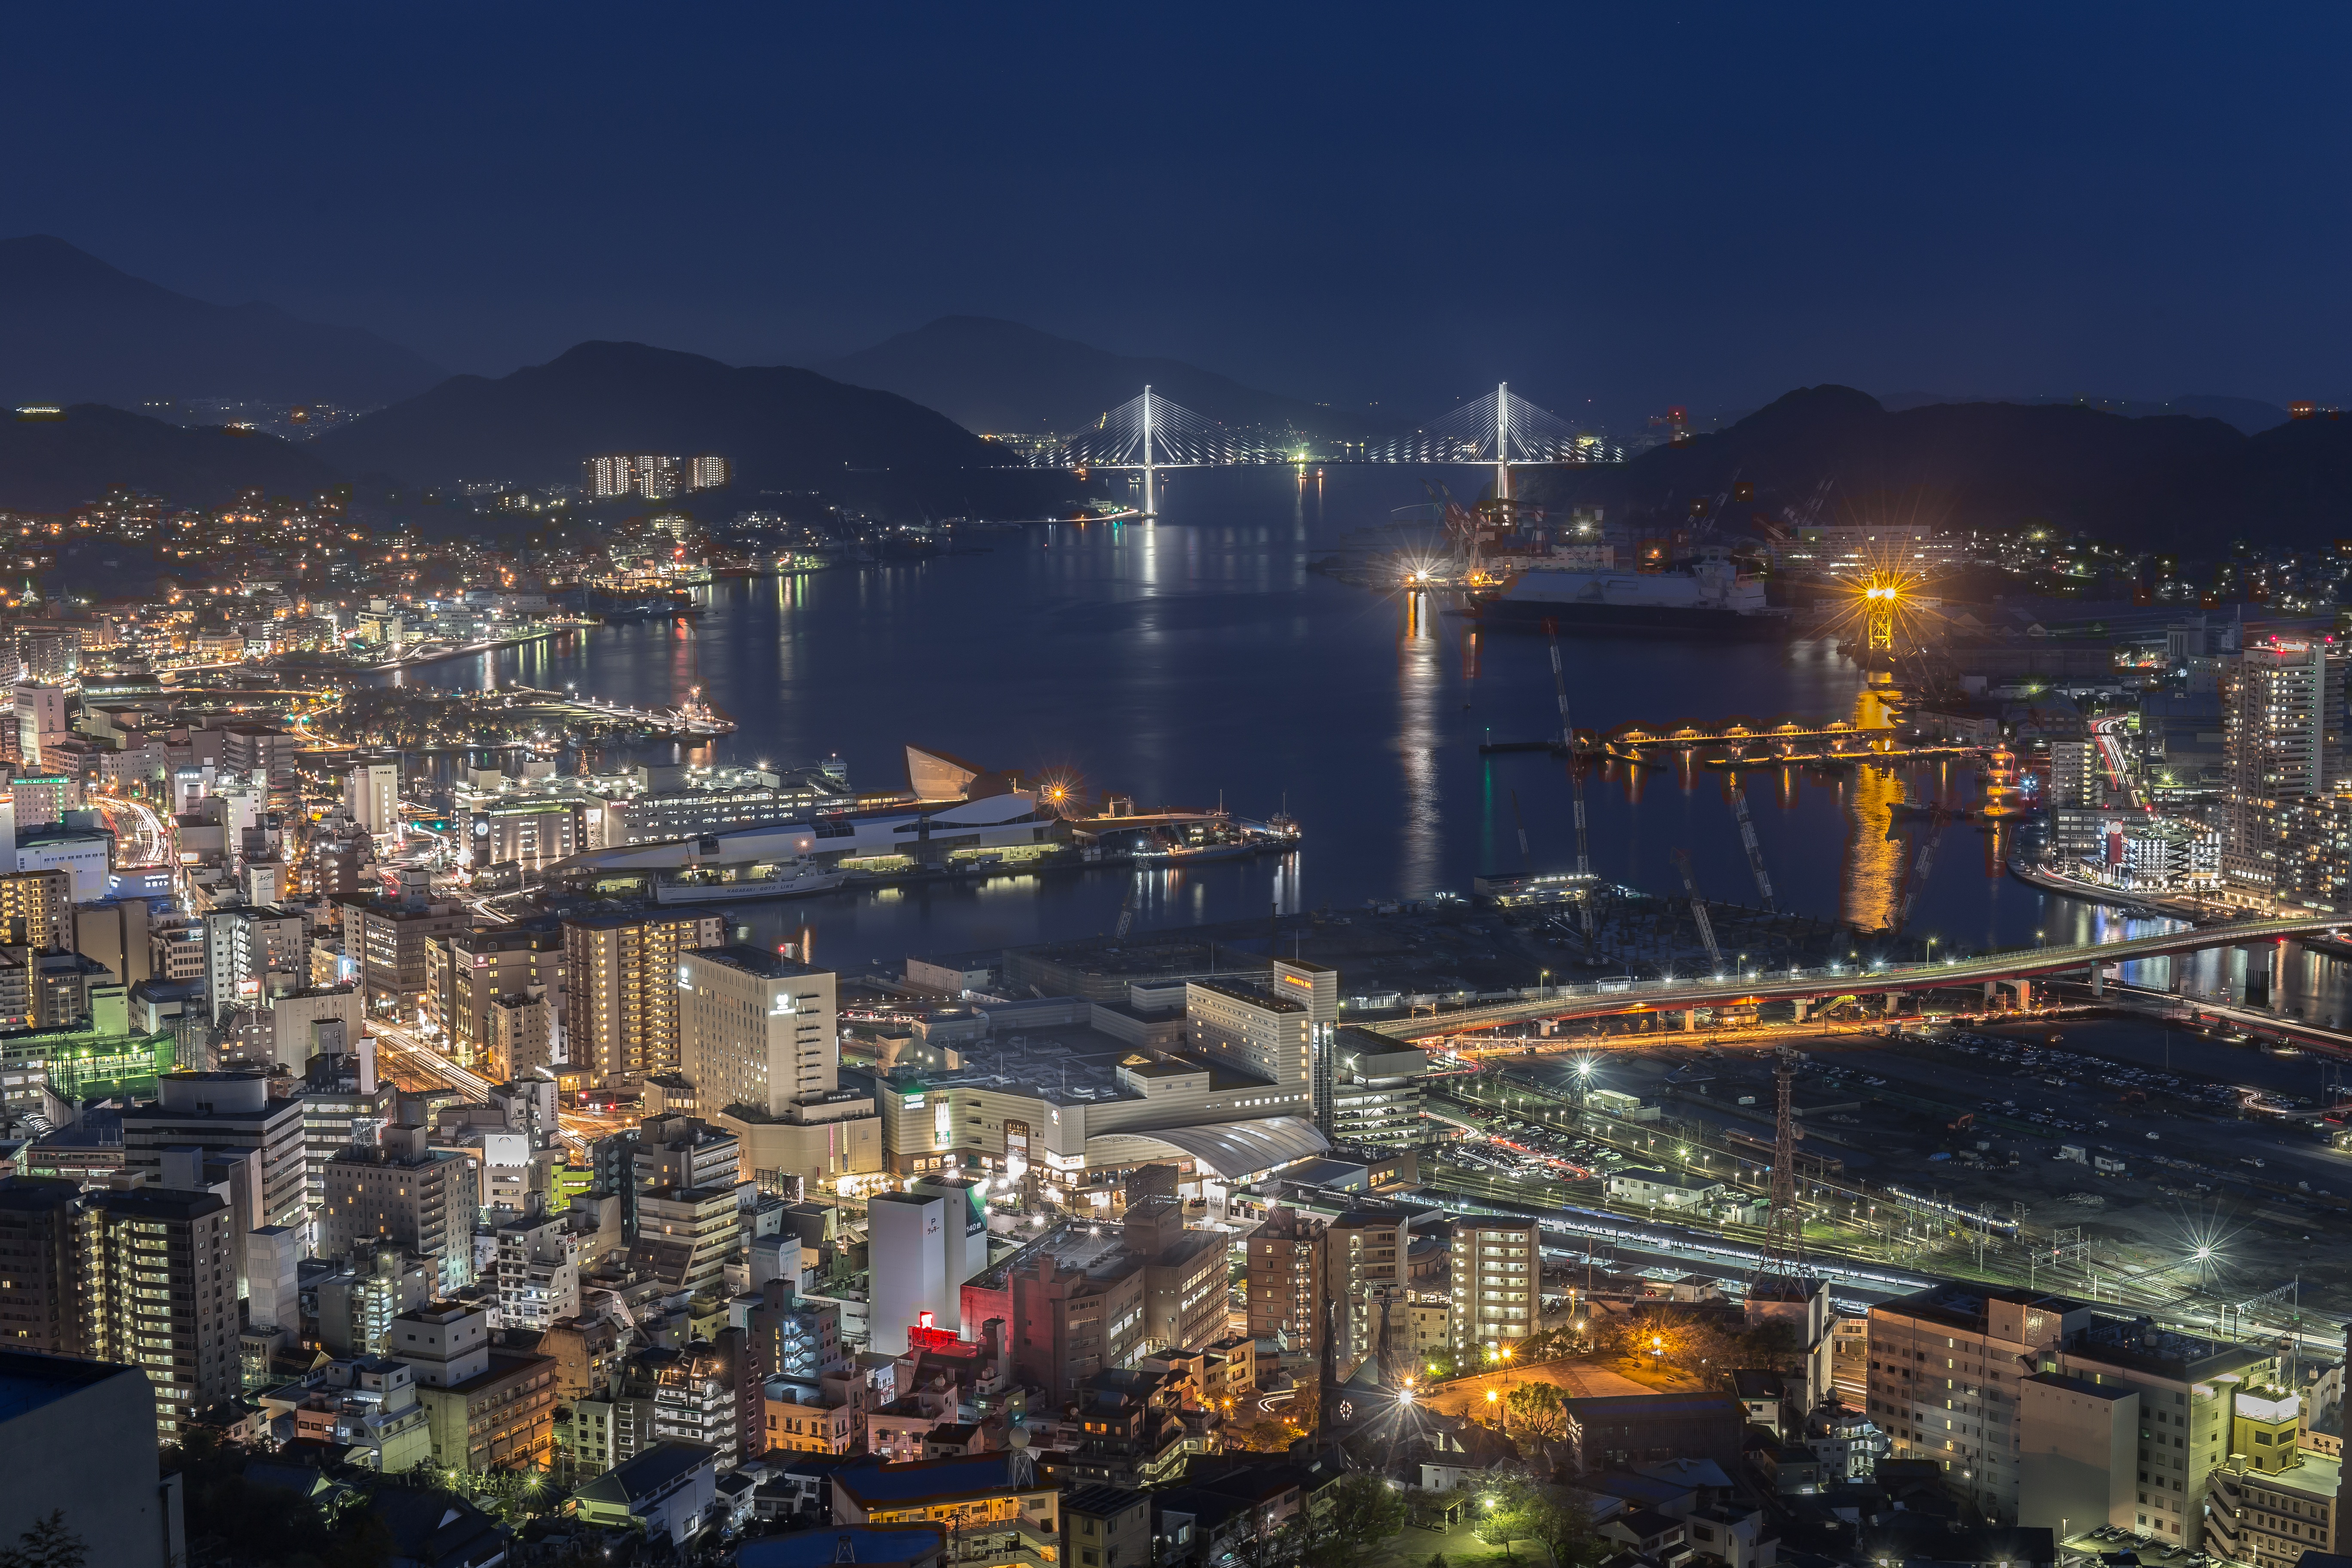
horizon, skyline, night, photography, town, city, skyscraper, cityscape, panorama, downtown, dusk, evening, landmark, japan, nagasaki, night view, metropolis, bird's eye view, aerial photography, urban area, human settlement, metropolitan area, three great night view, the world's three major night view